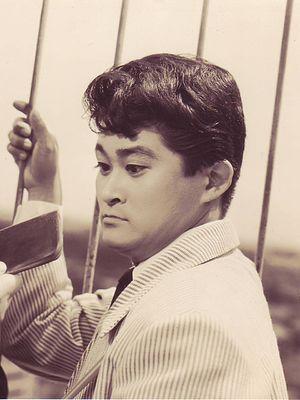
Frankie Sakai, de son vrai nom Masatoshi Sakai, est un acteur et musicien japonais dont la carrière s'étend de 1955 à 1996.